Go!Cam

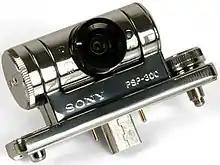
Sony PSP Go!Cam (PSP-300)

The PSP-300 E is a silver 1.3 megapixel camera, similar to cameras found in cellular phones. It can record video at up to 480×272 at 30 frames/s and take photographs at up to 1280×960. It requires Official Firmware 2.82 or later.